Friedrich Eickhoff

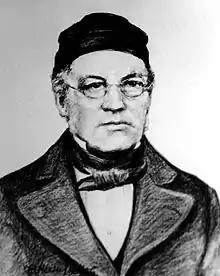

Friedrich Hermann Eickhoff, erroneously also "Friedrich Heinrich Eickhoff" (1807 - 1886) was a German teacher, organist and song editor. Until today he is known through the Lieder "Geh aus, mein Herz, und suche Freud" and "Ihr Kinderlein, kommet", which he created by combining sacred texts (by Paul Gerhardt and Christoph von Schmid) with spring melodies by August Harder and Johann Abraham Peter Schulz.